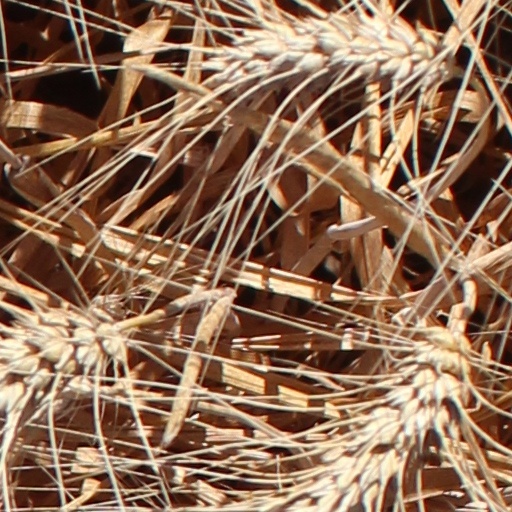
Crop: wheat